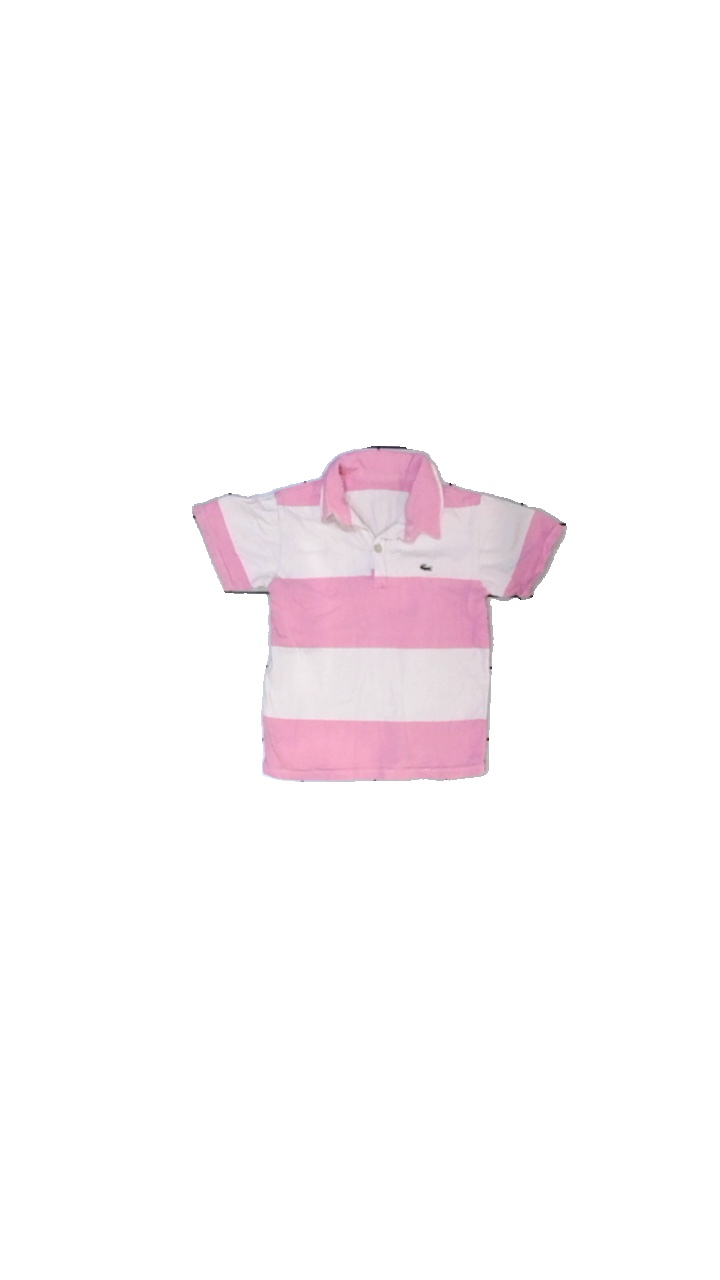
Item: T-shirt (Children)
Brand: Missing
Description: randig t-shirt med tryck
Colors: Pink, White, Green, Red
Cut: Regular
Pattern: Striped
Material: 100% bomull
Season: All
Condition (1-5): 3
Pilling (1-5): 4
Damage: smuts fläck/luddig
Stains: Minor
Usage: Export
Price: <50